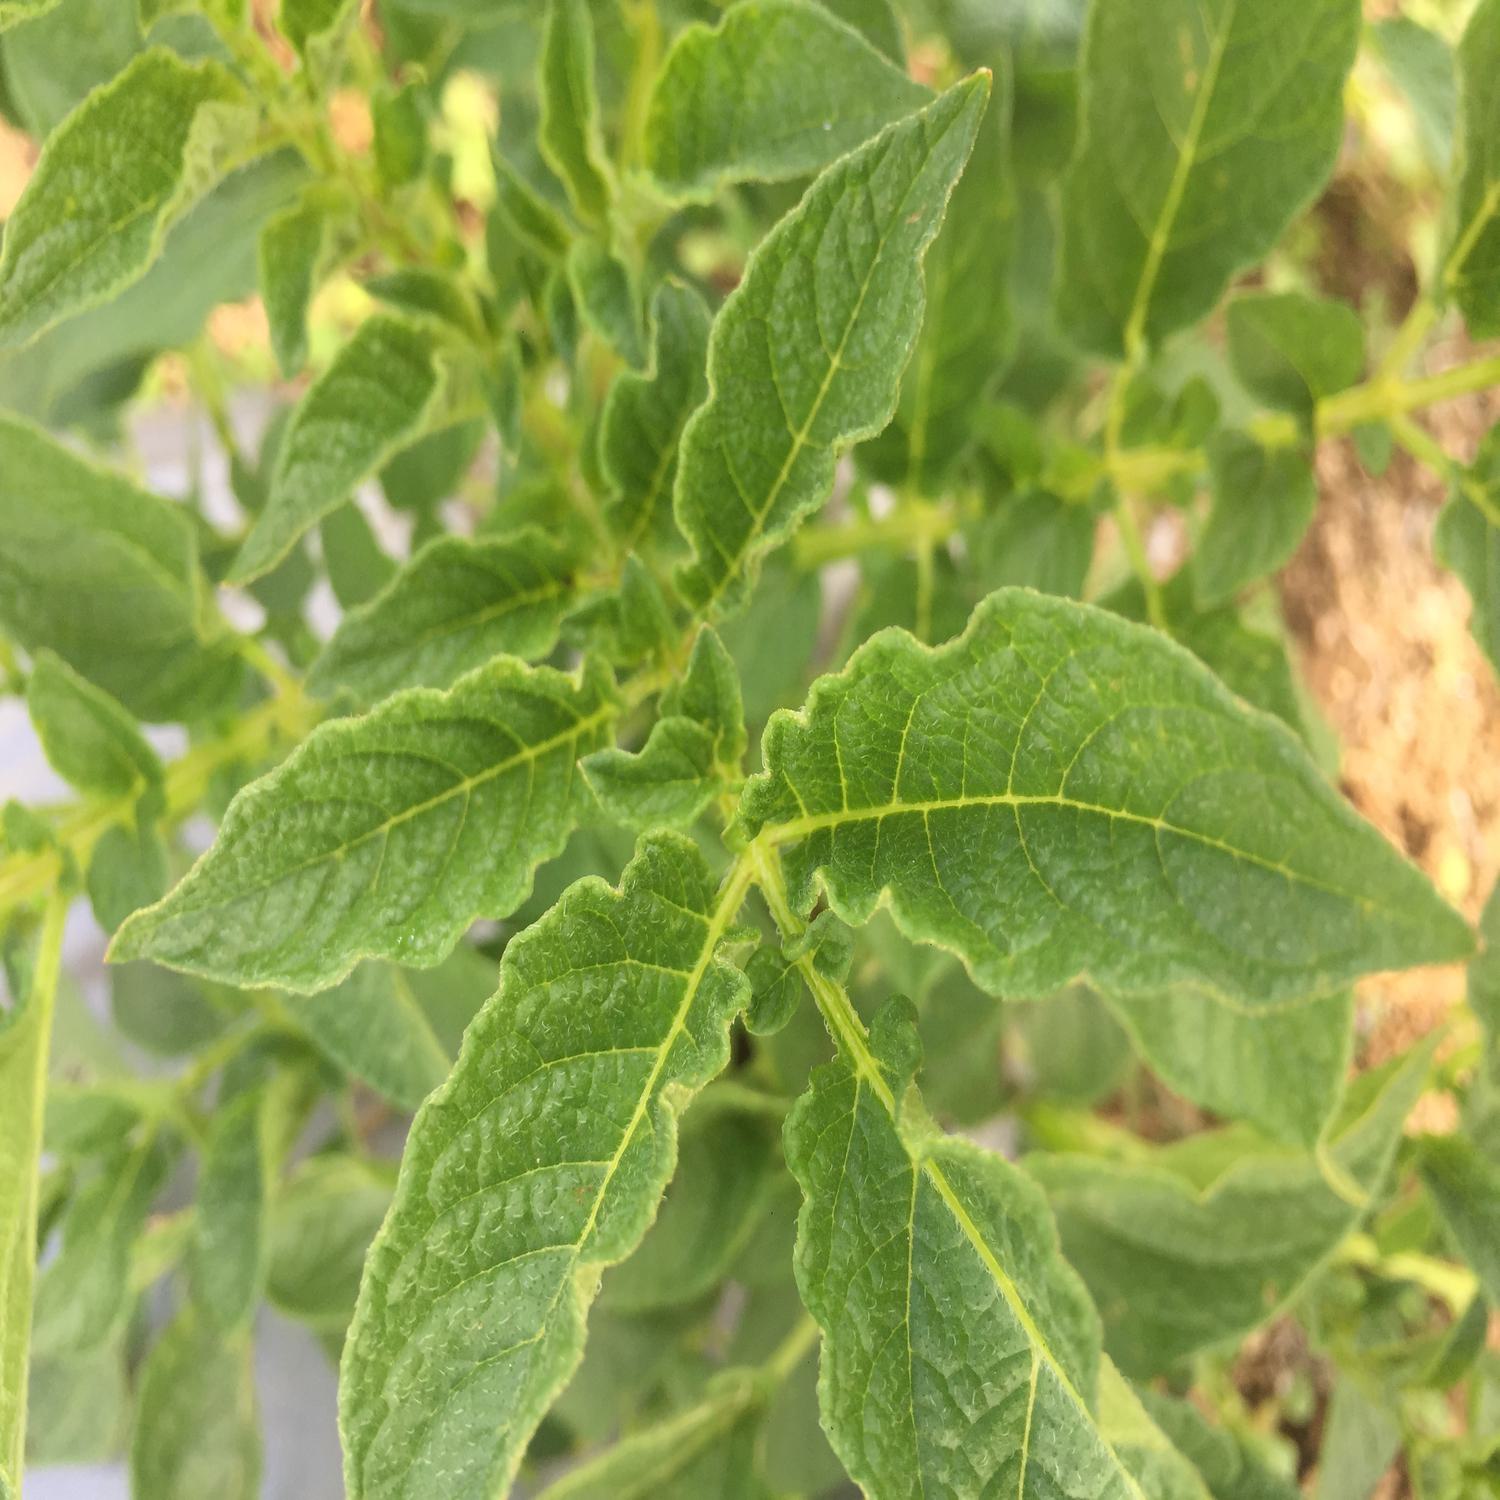
Etiqueta: Virus